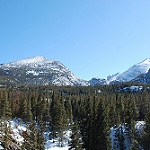
Label: mountain